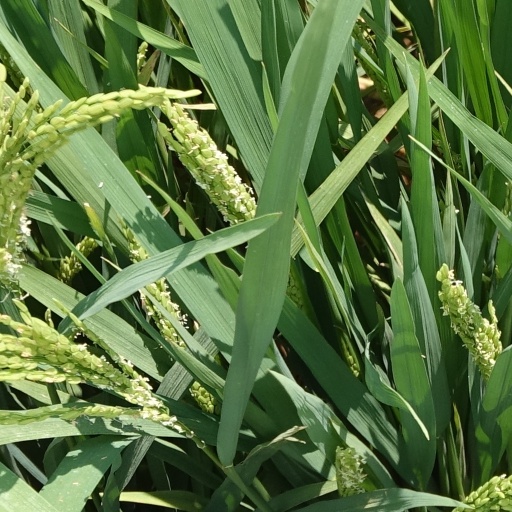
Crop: rice